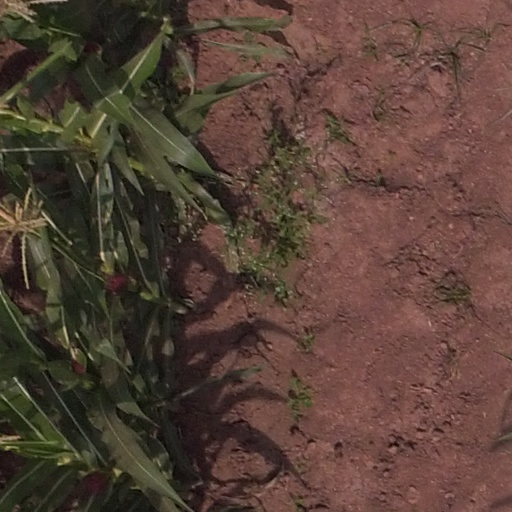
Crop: maize; corn